Miles Dempsey

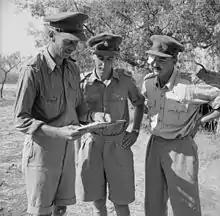
Dempsey (left) with two of his staff (Major Priestly and Captain Hay) in Sicily in July 1943

In July Dempsey took up the appointment of Brigadier General Staff (BGS) of the newly created VII Corps, which in December became known as the Canadian Corps, and was commanded by Lieutenant General Andrew McNaughton of the Canadian Army. As the senior staff officer of the new corps, he helped to oversee the Canadian units and higher formations during their training, and it was during this time where his "quiet competence, notable friendliness, and lack of airs endeared him to the Canadians." He held this position until 15 June 1941, when he was promoted to the acting rank of major-general, and given command of the 46th Infantry Division, at the instigation of General Sir Alan Brooke, then the Commander-in-Chief, Home Forces, who had recognised Dempsey's ability in Belgium and France and thought highly of him. His stay with the division, which had fought in France a year earlier, was not destined to be for long as, four months later, he assumed command of the 42nd (East Lancashire) Infantry Division, which was in the process of converting to an armoured division. This required him to implement a huge training programme. The 125th and 126th Infantry Brigades were converted into the 10th and 11th Armoured Brigades and their infantry battalions converted to regiments of the Royal Armoured Corps. Further challenges were presented in May 1942 when the establishment of British armoured divisions was altered to have an armoured brigade with an infantry brigade instead of having two armoured brigades. The 10th and 11th Armoured Brigades were withdrawn from the division and replaced by 30th Armoured Brigade and 71st Infantry Brigade. By the end of the year, Dempsey had become well-versed in the direction of combined armoured and infantry formations as well as an experienced trainer of troops.